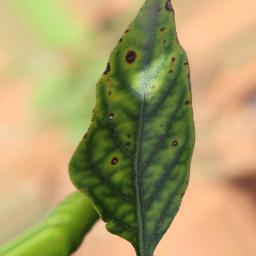
Label: cercospora